Capital Garrison

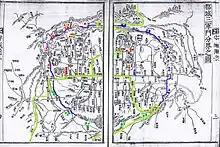
Illustration file to explain the Doseongsam-gun gate boundary map.

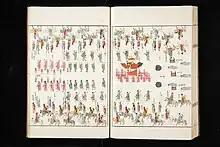
The Office of Royal Genealogy and the Bureau of Records of the Royal Genealogy During the Reign of King Yeongjo.

The Three Military Garrisons ("Samgunyeong") was a central military camp formed during the development of the capital defense system in the late Joseon Dynasty. It consists of the Military Training Agency, the Royal Guards Command, and the Capital Garrison. The soldiers of the Three Military Garrisons lived in Hanyang and played a key role in guarding the king, guarding the palace, defending the capital, and maintaining public order. The defense of the city walls and palaces, as well as guarding and patrolling. The city walls surround Hanyang with four main gates and serve as the city's boundaries. The "Doseongsamgunmunbungejido" shows how the defense of the city walls was divided among three army camps. The Capital Garrison guarded from Donuimun (Gate of Benevolence and Righteousness) in the west to Sungnyemun (Gate of Exalted Ceremonies) in the south, and to Gwanghuimun (Gate of Extended Joy) in the south small gate. Moreover, they divided the walls of Changdeokgung and Changgyeonggung (eastern palaces) and Gyeonghuigung (western palace) into three sections, similar to the city walls, and guarded them through three military gates. There were reconnaissance and ambush duties. Reconnaissance and ambush involved escorting the king's processions and making preparations to prevent any unexpected incidents. When the king stayed outside the city walls, reconnaissance troops were sent to strengthen the defense, and additional soldiers were stationed as reserves to prepare for any possible disturbances. There were the duties of enforcing restricted areas, dredging rivers, and capturing tigers. These were irregular tasks performed as needed. Enforcing restricted areas involved monitoring the logging of timber around the city walls. Dredging rivers referred to the periodic excavation of the Cheonggyecheon River, which flowed through the city walls, to prevent flooding. Capturing tigers referred to the task of capturing tigers that appeared near the city walls.